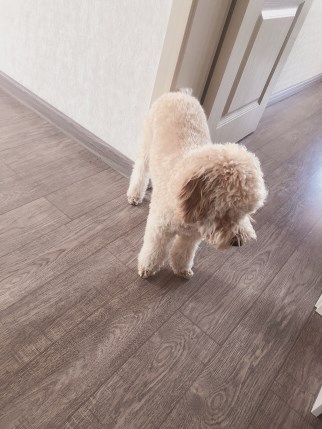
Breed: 7449-n000128-teddy